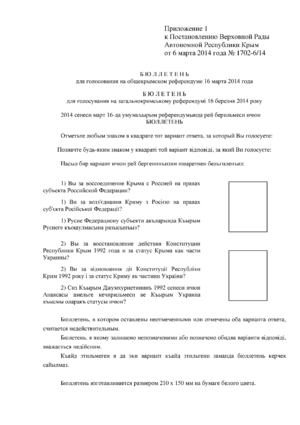
Un bulletin de vote pour le Référendum de 2014 en Crimée. Русский: Образец избирательного бюллетеня для референдума о статусе Крыма (2014). Українська: Зразок виборчого бюлетеня для Невизнаного референдуму про статус Криму
Le référendum de 2014 en Crimée est un référendum d'autodétermination non reconnu par la communauté internationale, qui s'est tenu le 16 mars 2014 portant sur le rattachement de la péninsule de Crimée, c'est-à-dire le territoire de la République autonome de Crimée et de la ville de Sébastopol, ukrainienne puis autoproclamée indépendante sous le nom de République de Crimée, à la Russie. Il se déroule pendant la crise dans la péninsule engendrée par le renversement du gouvernement ukrainien à la suite du mouvement contestataire de 2013-2014 en Ukraine.